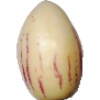
Label: pepino